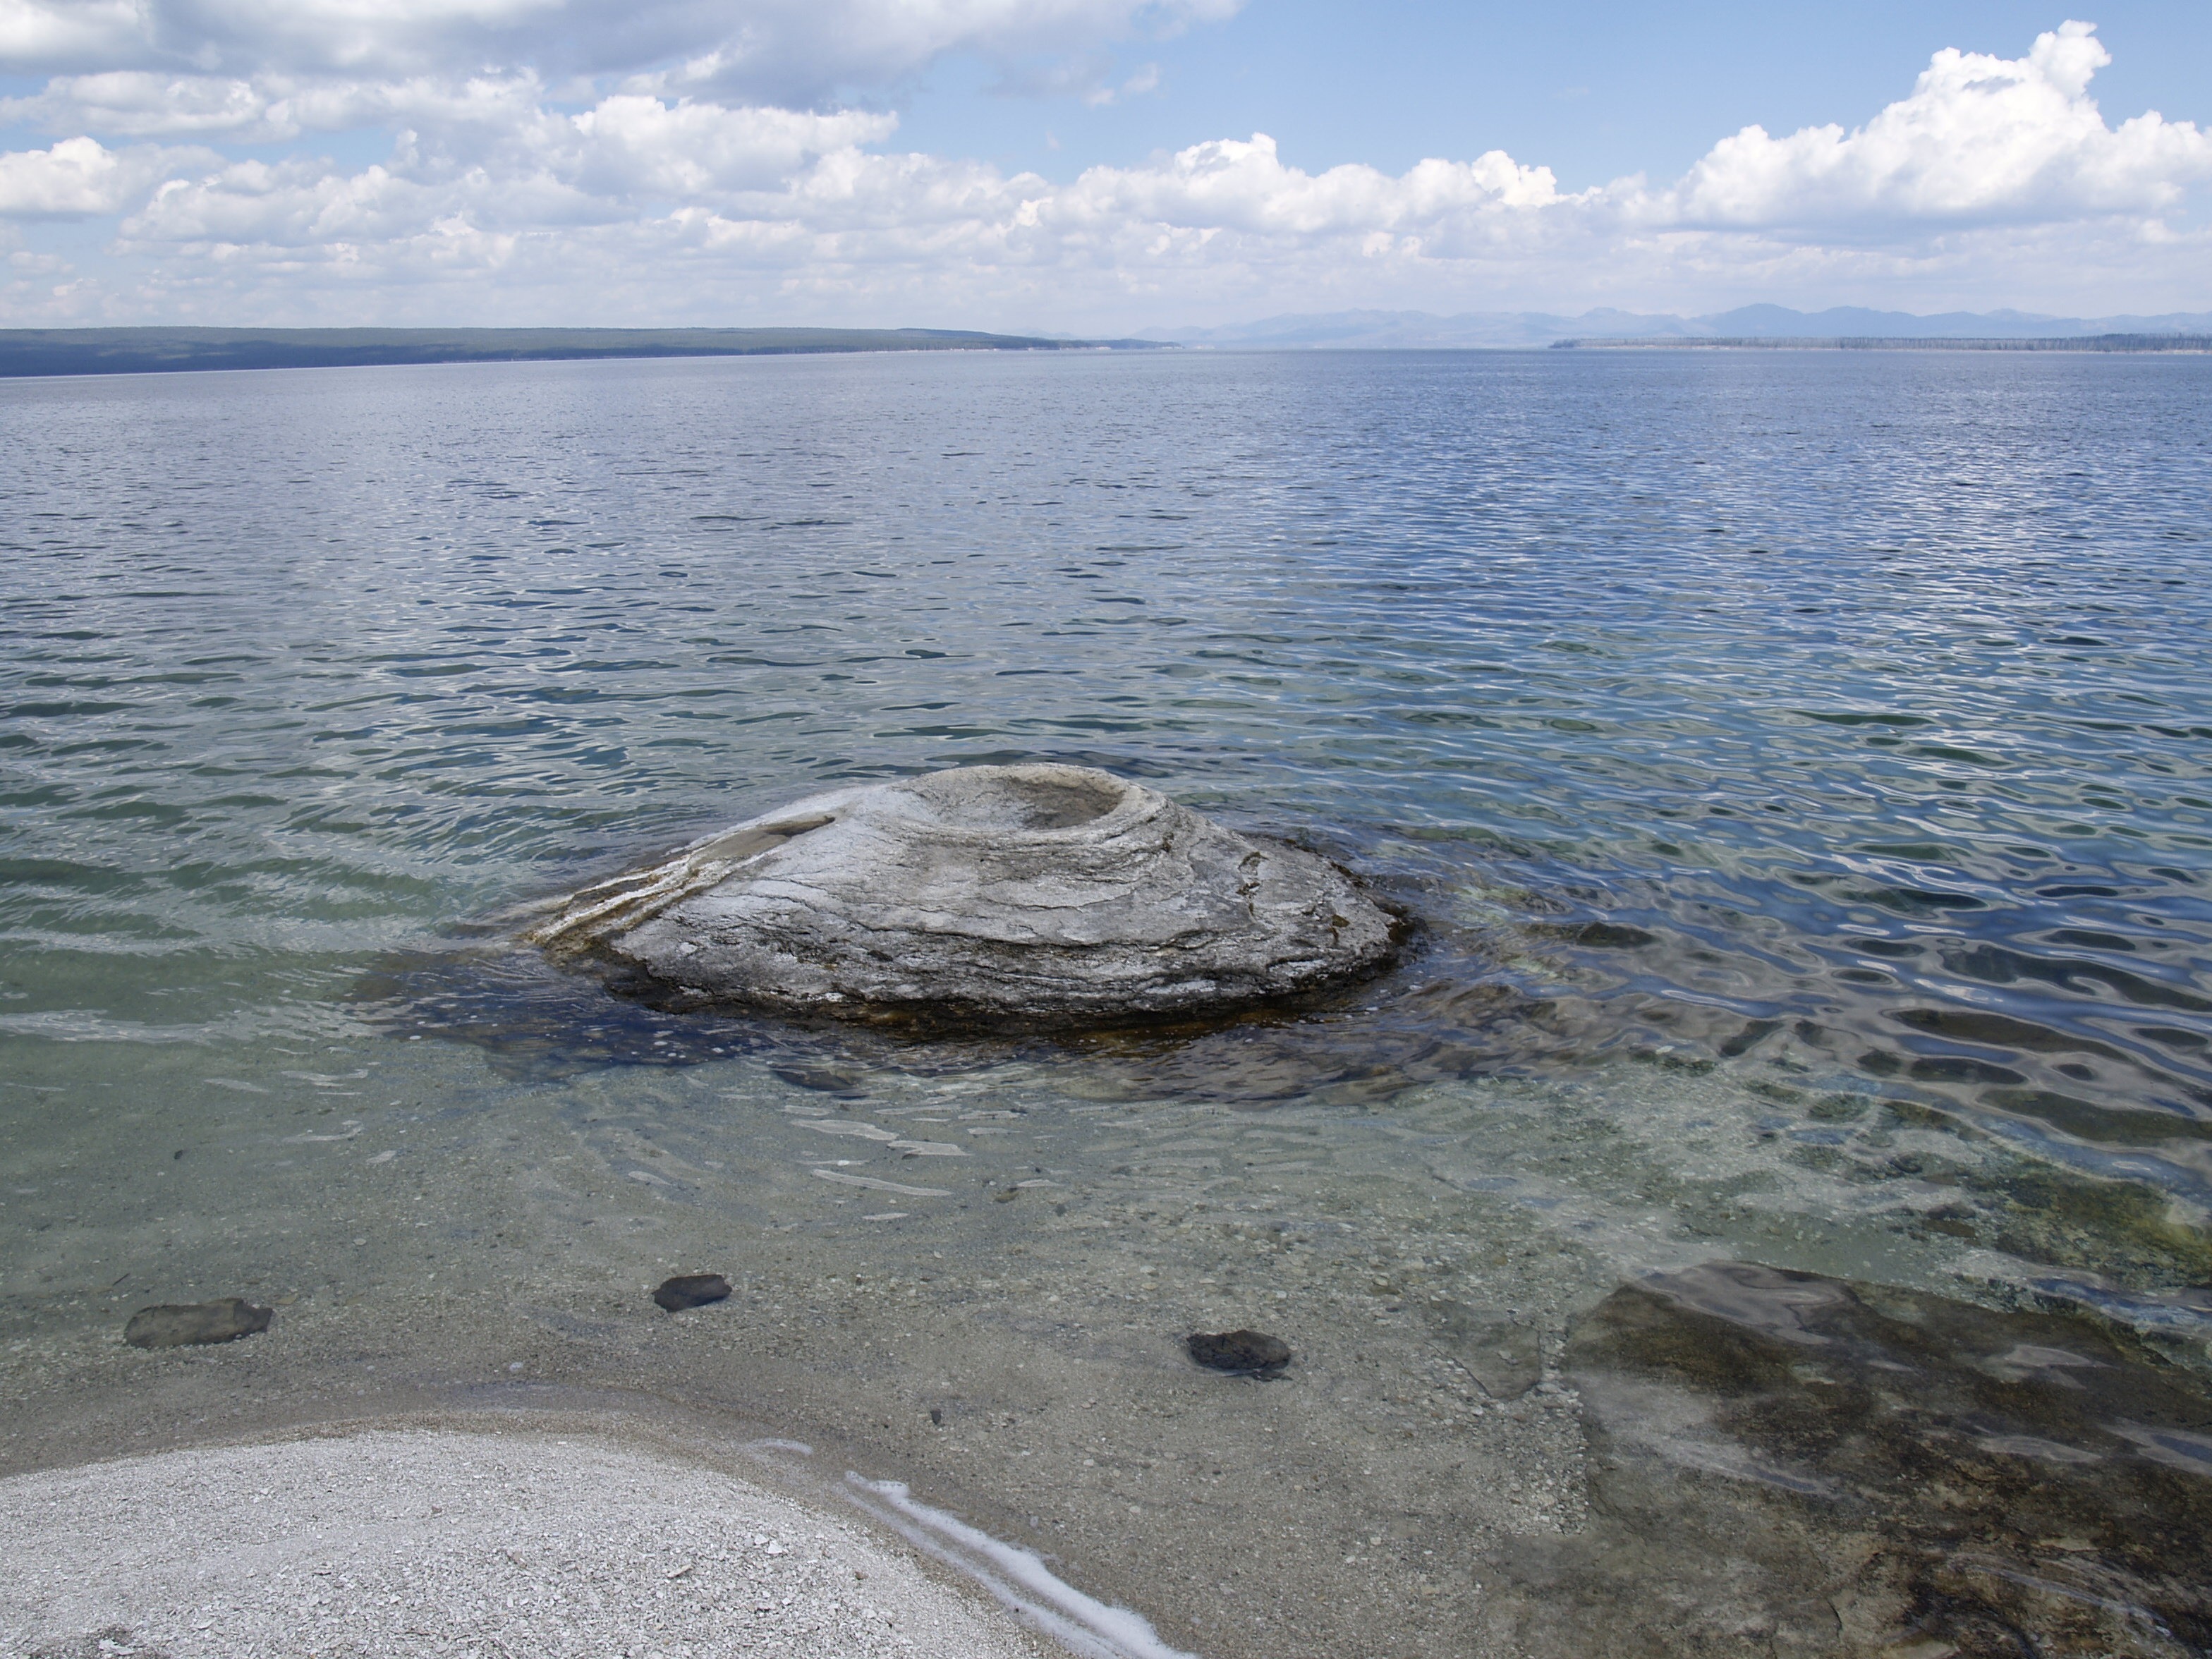
landscape, sea, coast, water, nature, rock, ocean, horizon, shore, lake, scenery, usa, bay, minerals, wyoming, cape, yellowstone national park, arctic ocean, yellowstone lake, mudflat, wind wave